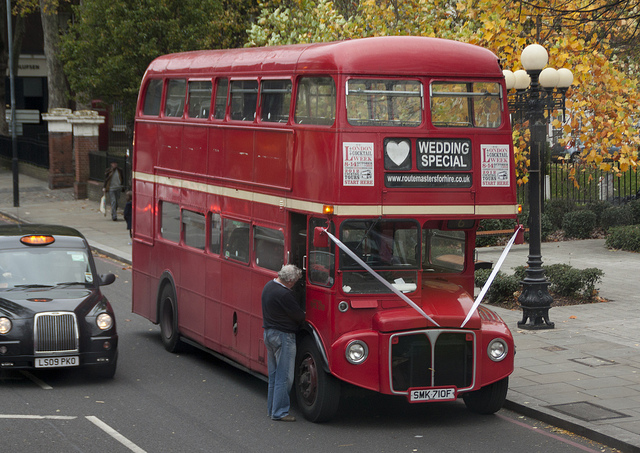
Double Decker bus at curb with man looking into window from street side.

A man standing next to a red doube-decker bus.

a public transit bus on a city street

London double decker bus in motion on street

A double decker bus stops on the street to pick up a passenger.